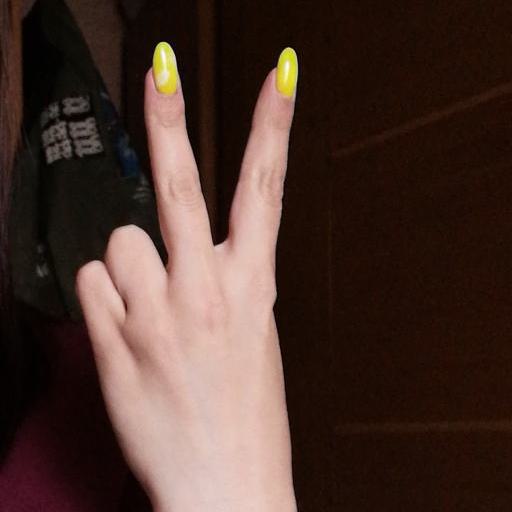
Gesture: peace_inverted